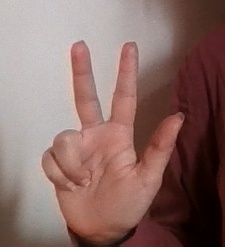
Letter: al